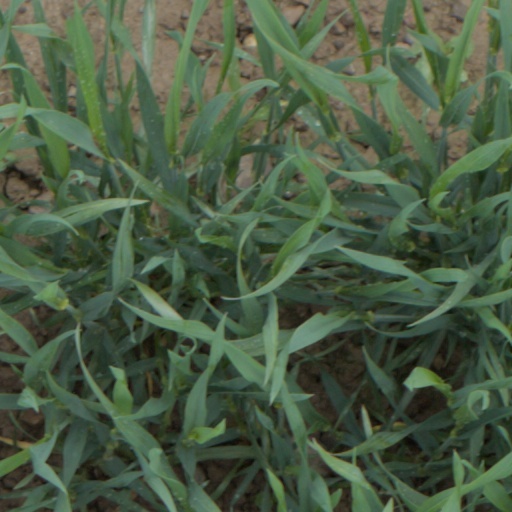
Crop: wheat